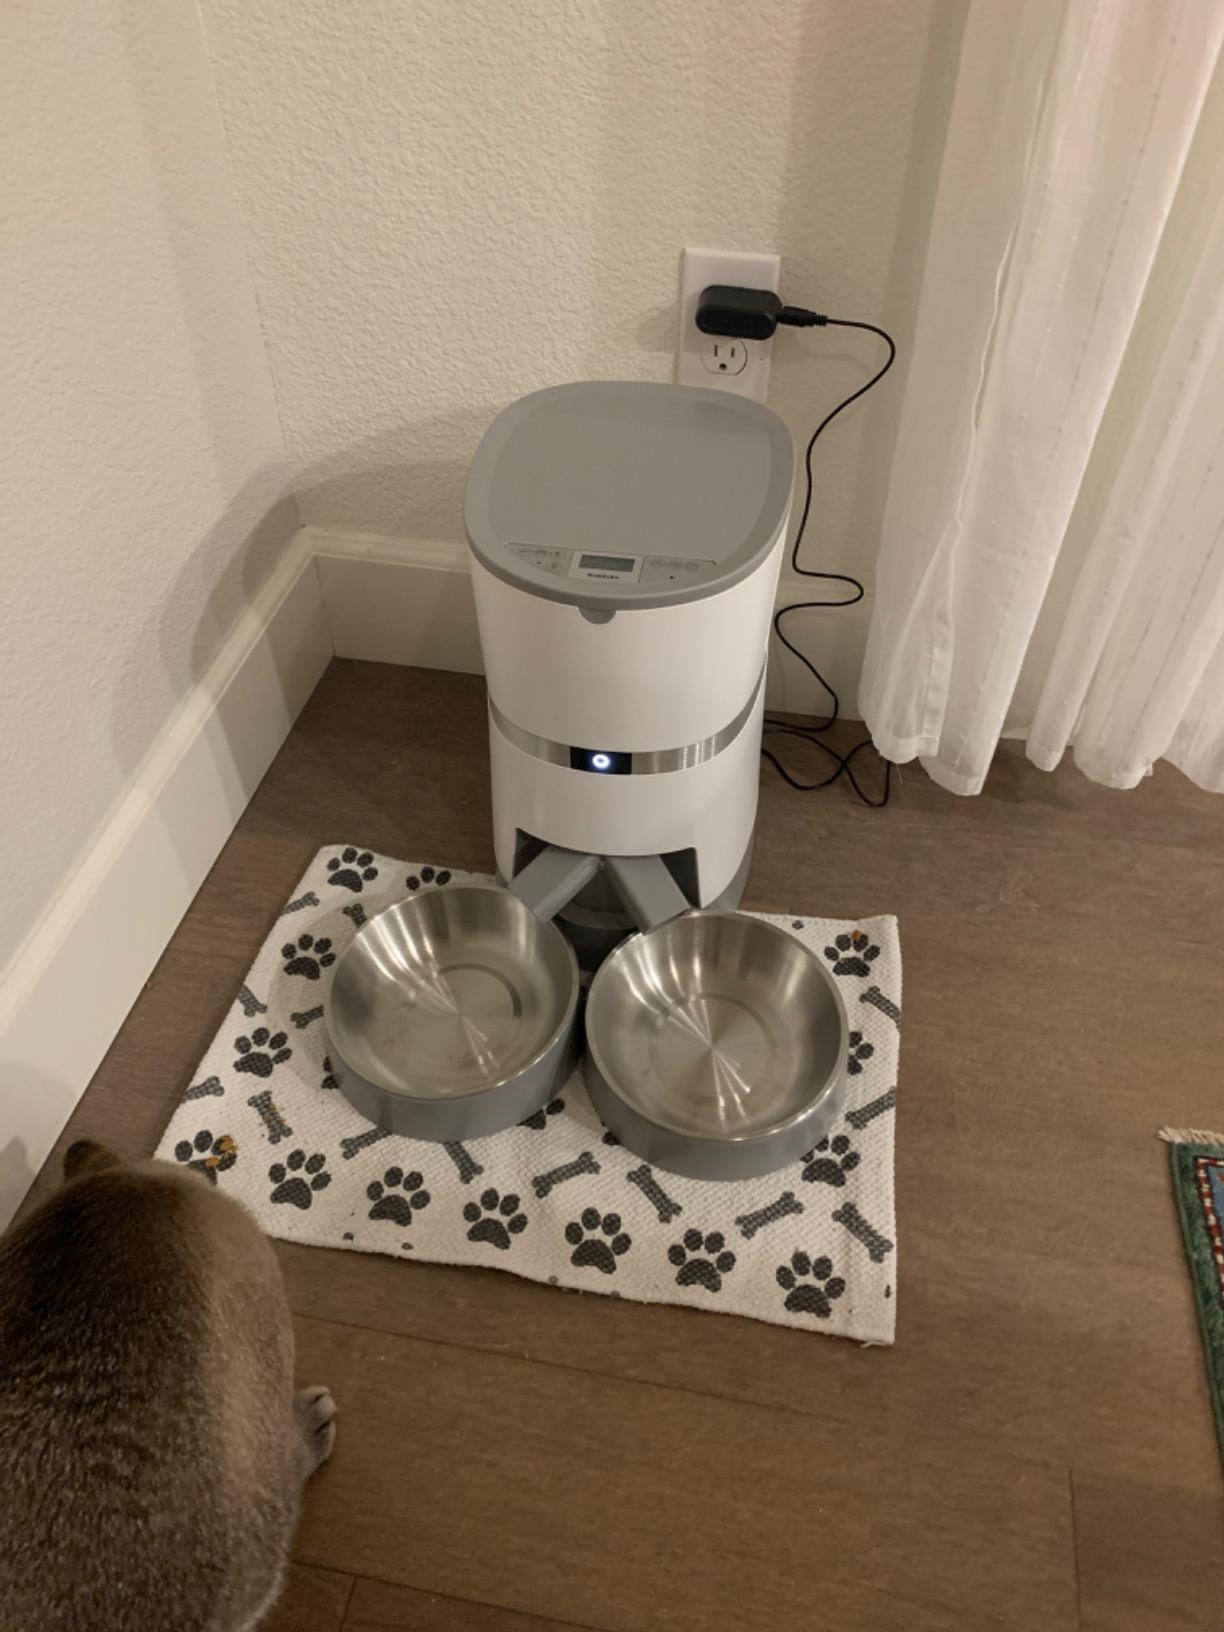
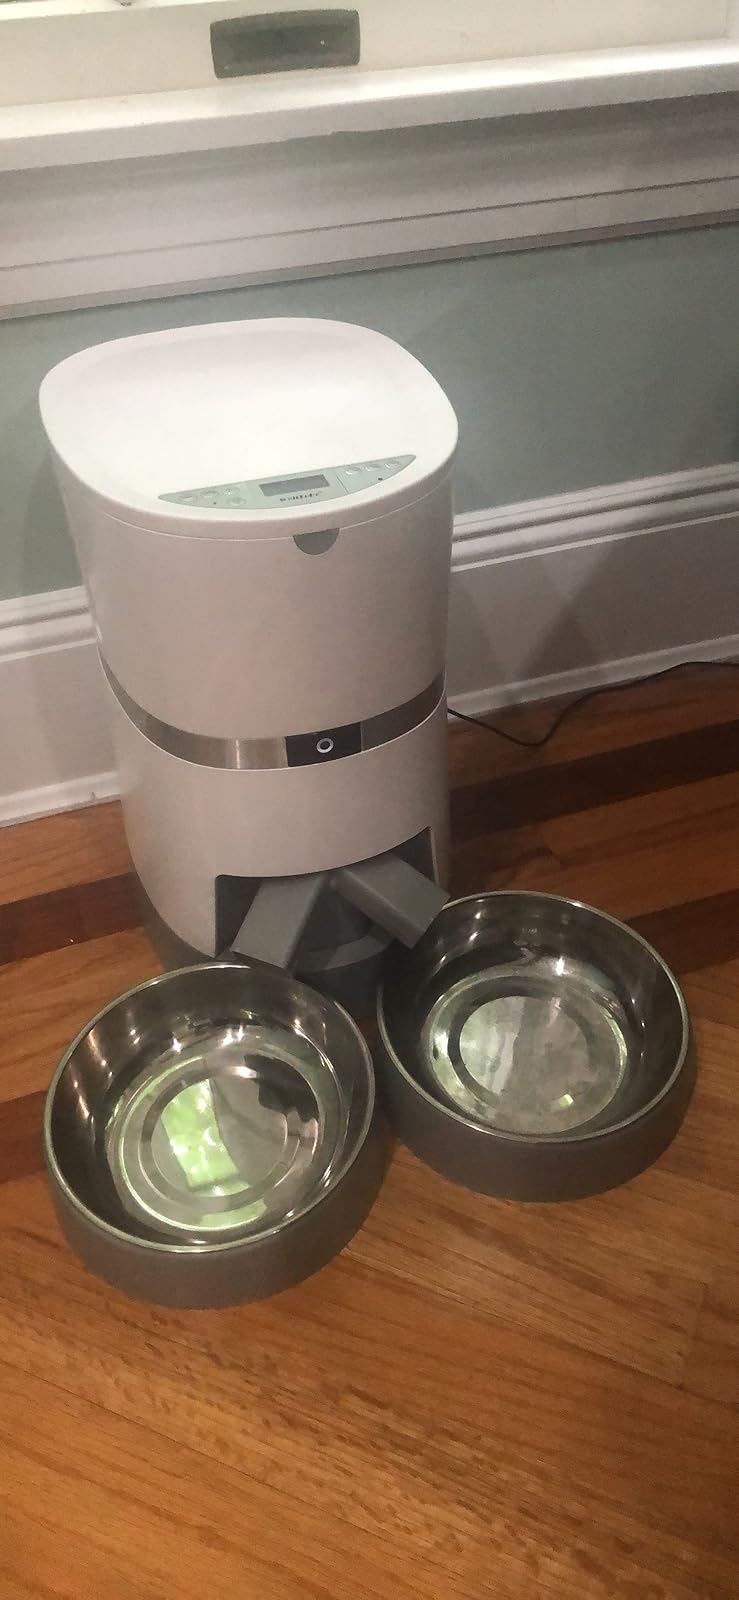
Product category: items_feeder
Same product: yes